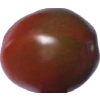
Label: tomato_cherry_maroon